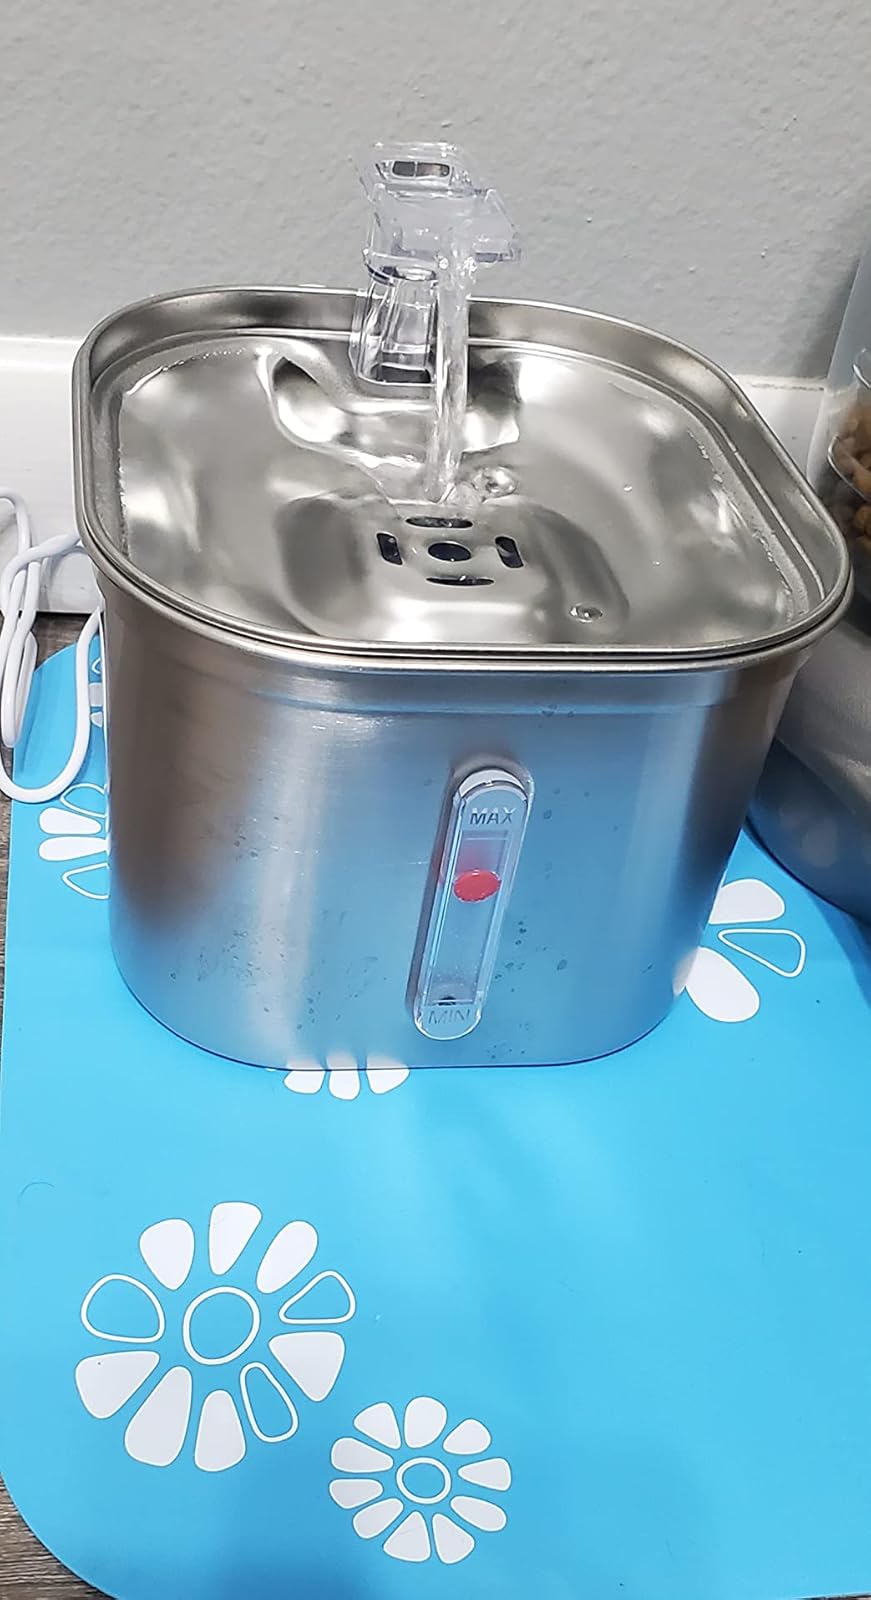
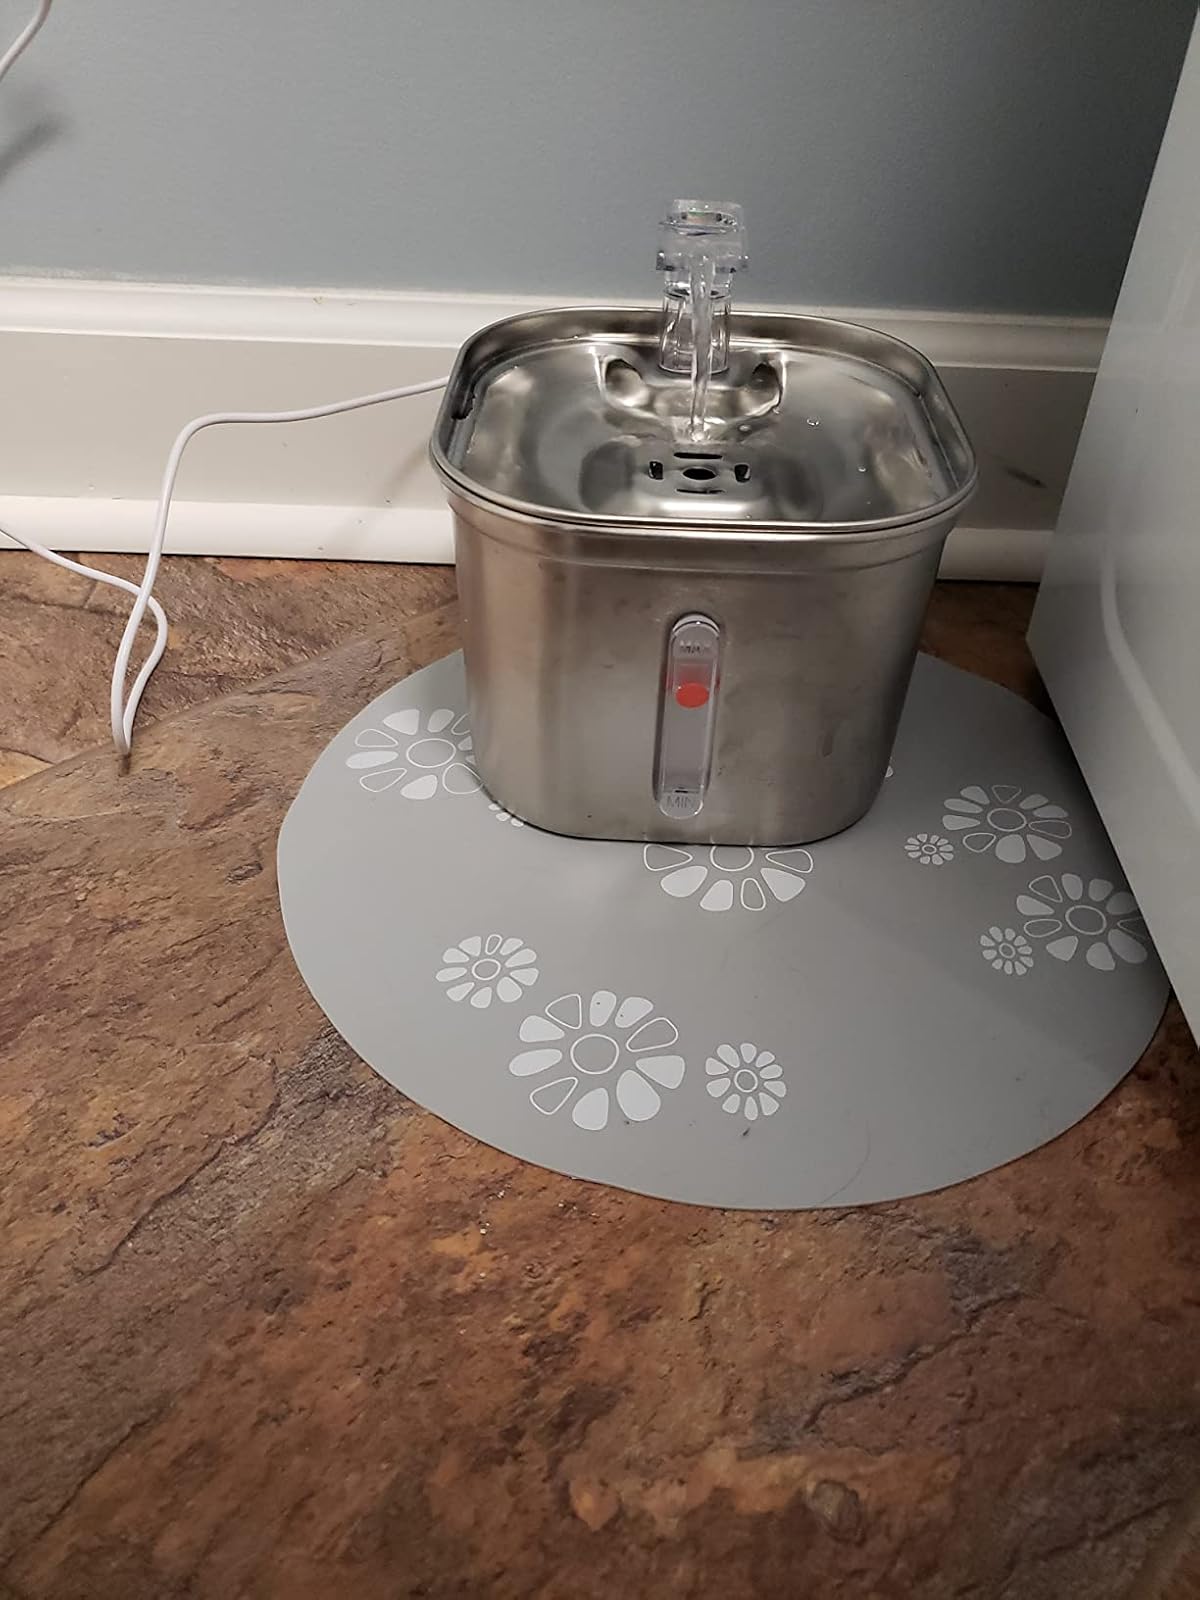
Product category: items_bowl
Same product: yes